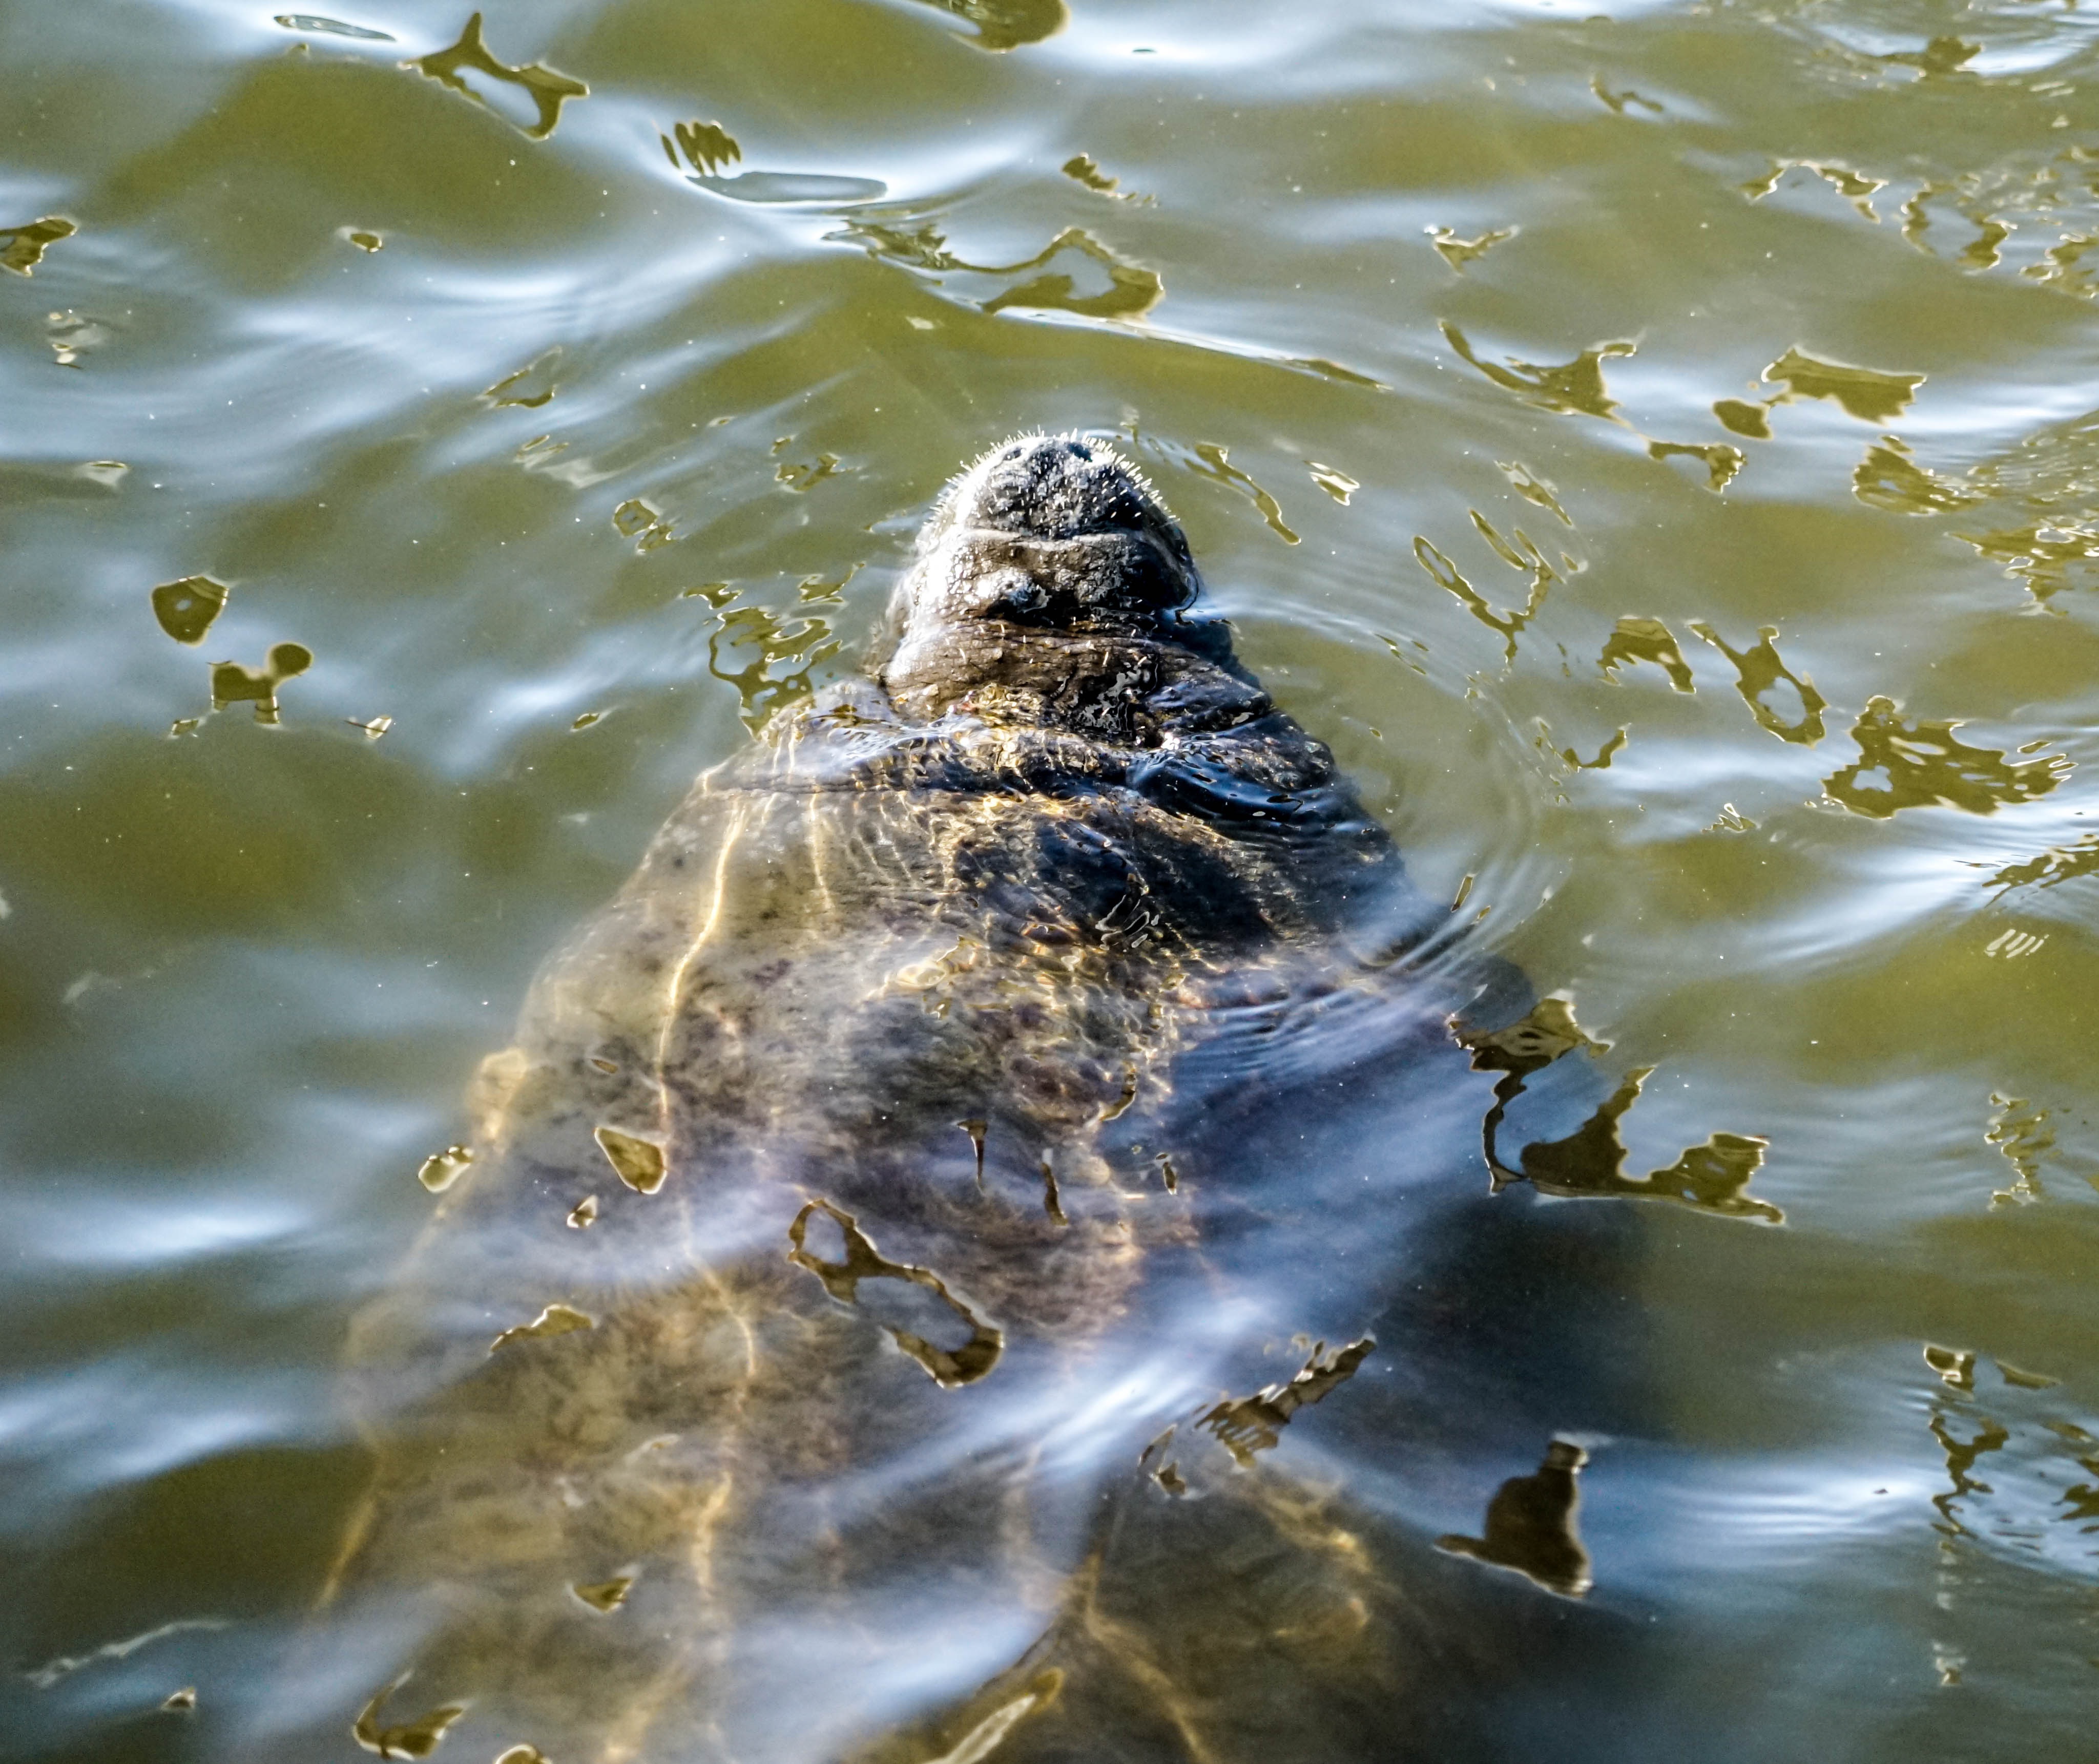
sea, water, nature, bird, wave, wildlife, reflection, aquatic, fauna, swimming, snout, duck, endangered, vertebrate, conservation, gulf, waterfowl, water bird, florida, estuary, ducks geese and swans, manatee, apollo beach, seacow, breathing air